Lin Aung Khit

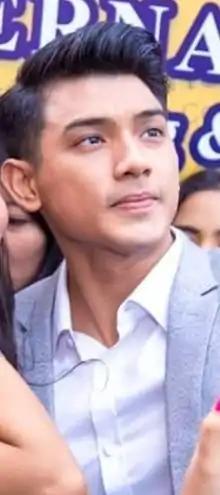
Lin Aung Khit in 2019

Lin Aung Khit (born Lin Aung 18 August 1993) is a Burmese actor and model. He began his entertainment career as a runway model and had his breakthrough in the 2013 film "Ta Khu Latt".